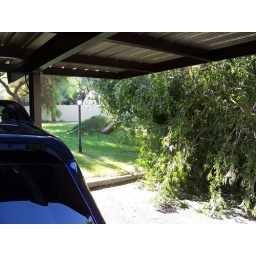
My car in the foreground, my tree in the back. way too close for comfort.